Fuldamobil

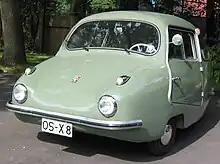
The more rounded shape of the Fuldamobil Type S

In October 1953 at the (International Bicycle and Motorcycle Exhibition) in Frankfurt, a completely restyled Fuldamobil made its official debut. Recent sources state that a prototype had been displayed earlier in July 1953, which may have been at the Great Rationalization Exhibition that took place in Düsseldorf at that time and where the manufacturers of the Fuldamobil had been awarded a gold medal for their contribution to motorization for the people.